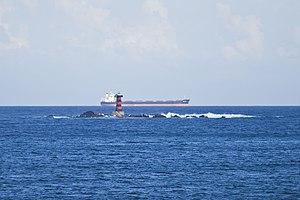
Portoscuso est une commune italienne d'environ 5 200 habitants, située dans la province du Sud-Sardaigne, dans la région Sardaigne, en Italie.